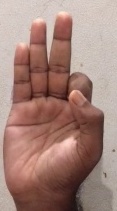
ASL sign: F